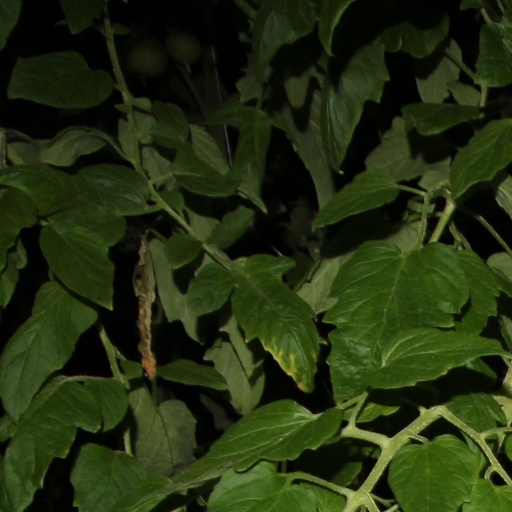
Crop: tomato